Slide whistle

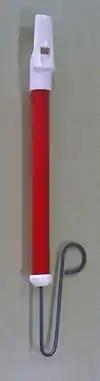
Slide whistle

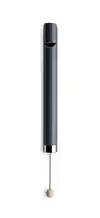

A slide whistle (variously known as a swanee or swannee whistle, lotus flute, piston flute, or jazz flute) is a wind instrument consisting of a fipple like a recorder's and a tube with a piston in it. Thus it has an air reed like some woodwinds, but varies the pitch with a slide. The construction is rather like a bicycle pump. Because the air column is cylindrical and open at one end and closed at the other, it overblows the third harmonic. "A whistle made out of a long tube with a slide at one end. An ascending and descending glissando is produced by moving the slide back and forth while blowing into the mouthpiece." "Tubular whistle with a plunger unit in its column, approximately 12 inches long. The pitch is changed by moving the slide plunger in and out, producing ascending and descending glisses."